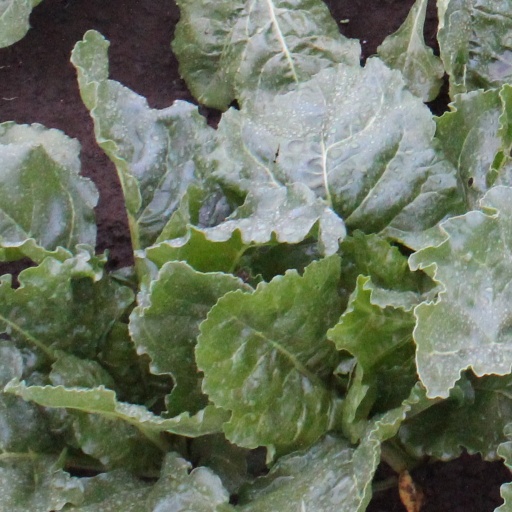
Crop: sugar beet